Jim Karahalios

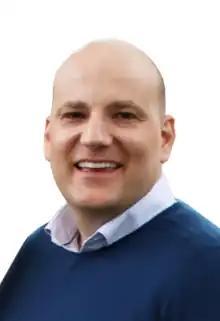
Karahalios in 2022

Jim Karahalios is a Canadian politician and lawyer who ran as the New Blue candidate for Kitchener—Conestoga in the 2022 Ontario general election. He is the co-founder and leader of the New Blue Party.